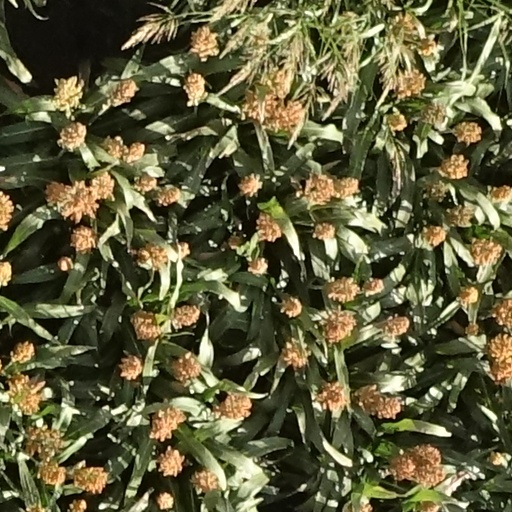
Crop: sorghum